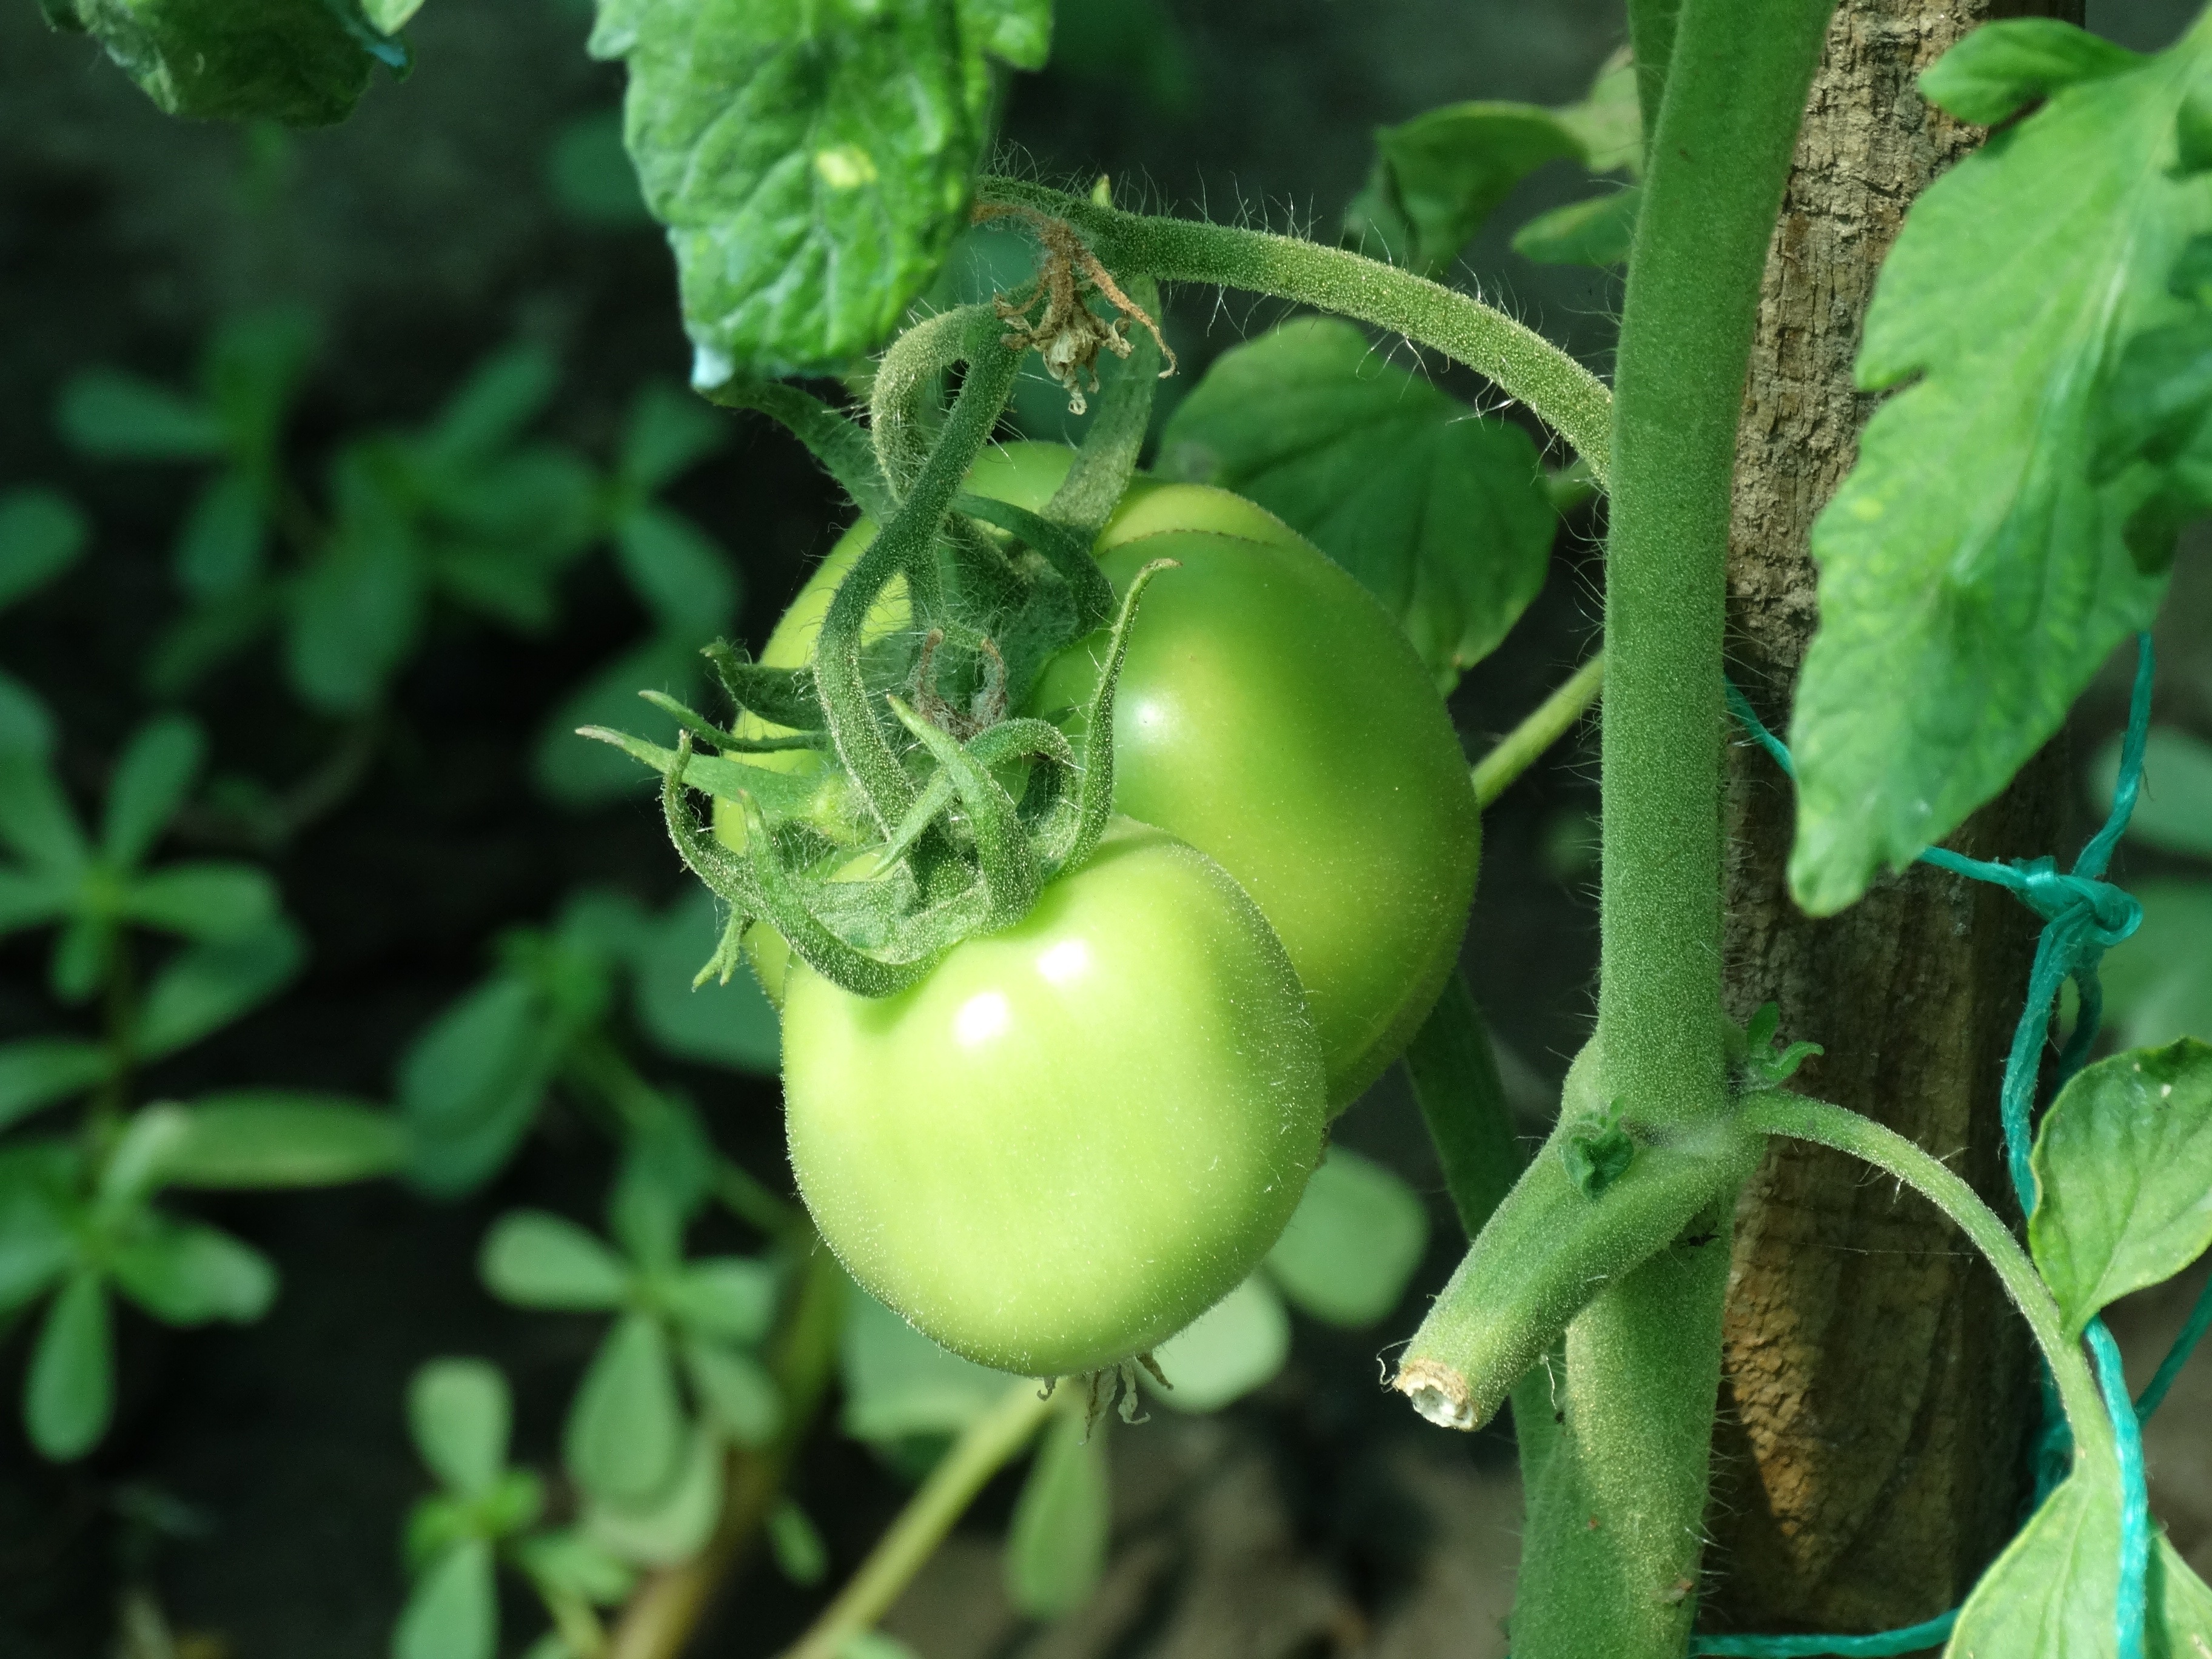
plant, fruit, flower, food, green, red, produce, vegetable, botany, garden, flora, tomato, vegetables, flowering plant, land plant, potato and tomato genus